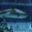
Label: shark